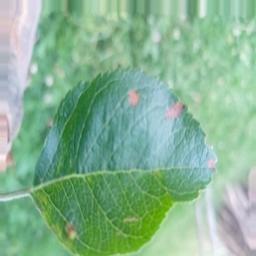
Label: Alternaria